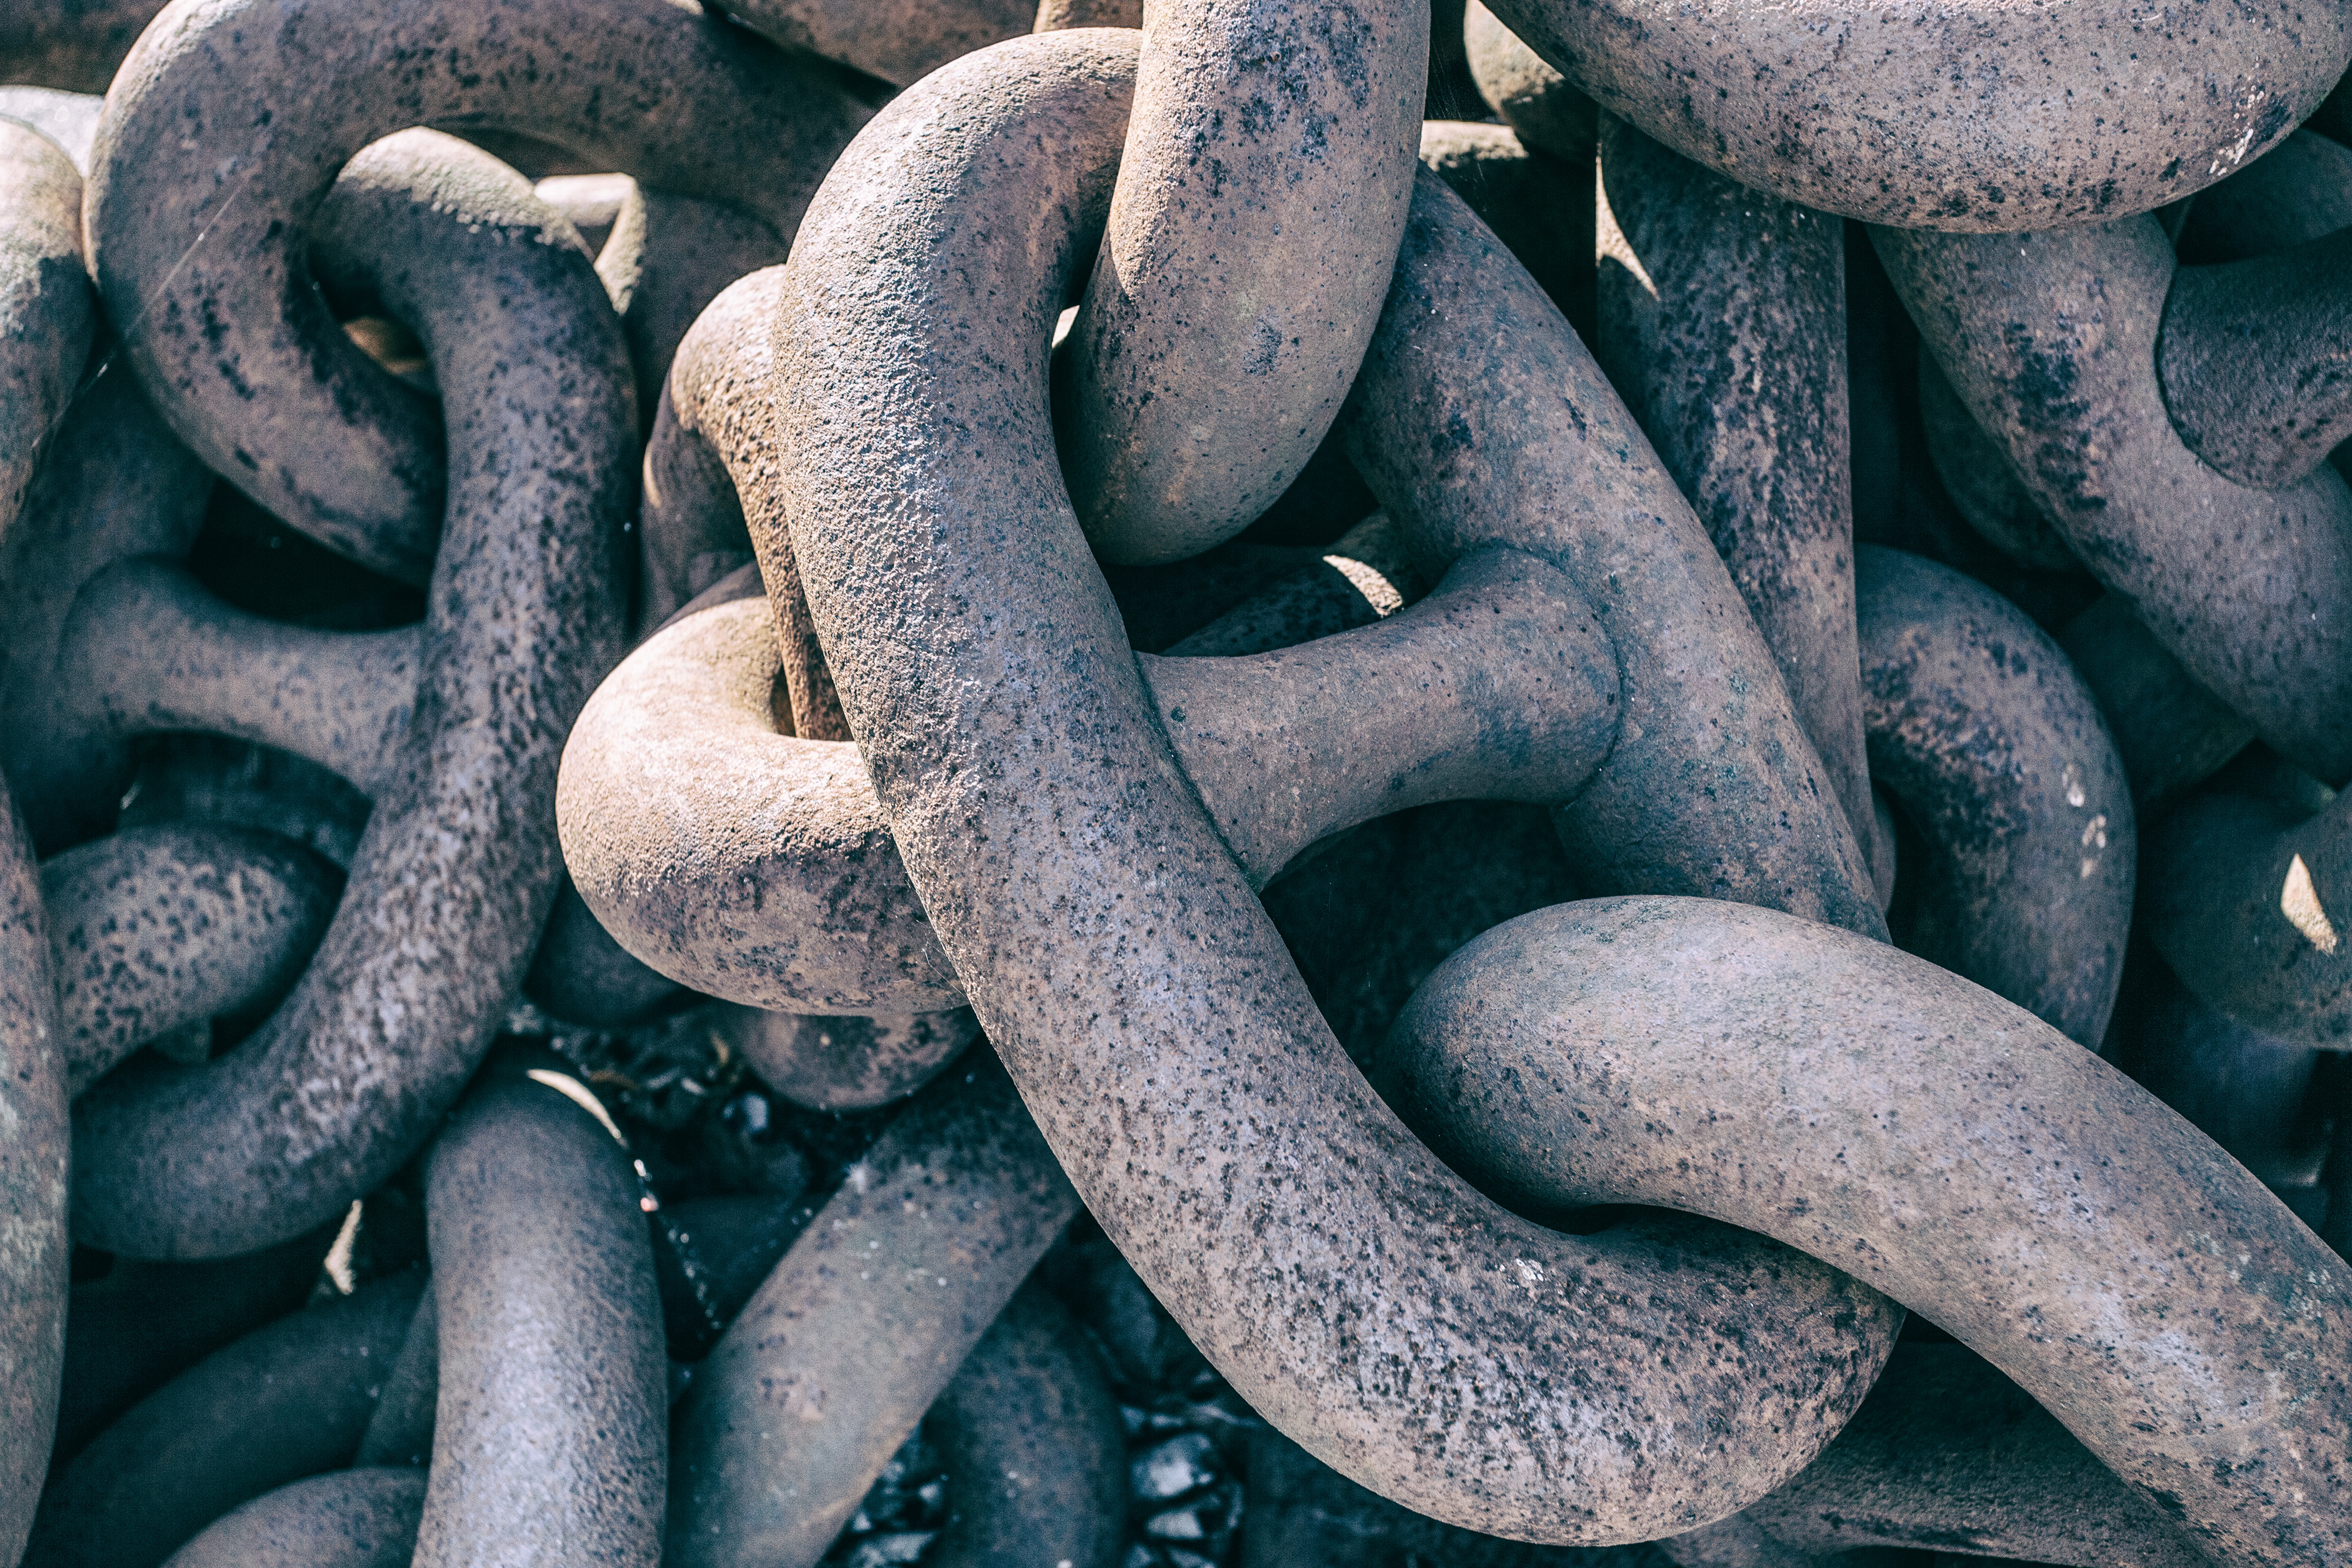
close up, chain, organism, metal, rock, rust